Pamela Cunningham Copeland

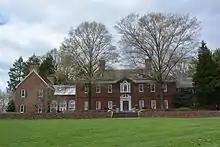
Main house at Mount Cuba

In 1937 the Copelands built Mount Cuba, at 3120 Barley Mill Rd., Greenville, New Castle County, Delaware, not far from Wilmington. It was designed by architects Victorine du Pont Homsey and Samuel Eldon Homsey. The house, in neo-Georgian style with extensive gardens, was furnished with eighteenth century American furniture and wood paneling. Copeland was well known for her collections of American furniture and Chinese export porcelain.